Sam Langford

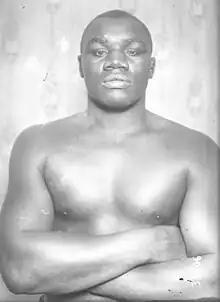
Portrait of Sam Langford in 1913

Samuel Edgar Langford (March 4, 1886 – January 12, 1956) was a Canadian boxing standout of the early part of the 20th century. Called the "Greatest Fighter Nobody Knows", by ESPN, Langford is considered by many boxing historians to be one of the greatest fighters of all time. Originally from Weymouth Falls, a small community in Nova Scotia, he was known as "the Boston Bonecrusher", "the Boston Terror", and his most famous nickname, "the Boston Tar Baby". Langford stood and weighed in his prime. He fought from lightweight to heavyweight and defeated many world champions and legends of the time in each weight class. Considered a devastating puncher even at heavyweight, Langford was rated No. 2 by "The Ring" on their list of "100 greatest punchers of all time". One boxing historian described Langford as "experienced as a heavyweight James Toney with the punching power of Mike Tyson".